History of Venezuela

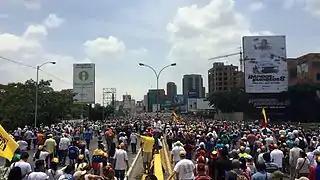
Millions of Venezuelans protesting during the Mother of All Marches

In 1908, President Cipriano Castro was too sick to be cured in Venezuela and he left for Germany leaving Juan Vicente Gómez in charge. Castro had not gone further than the outer Antilles when Gómez took over the government and forbade Castro from returning. This was the beginning of a regime that lasted until 1935 and is interwoven with the early development of the oil industry, the greatest influence ever on the history of Venezuela.